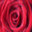
Label: rose